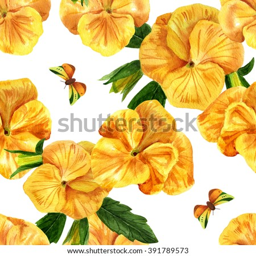
a seamless watercolor pattern with hand drawn watercolor yellow horned violets and butterflies